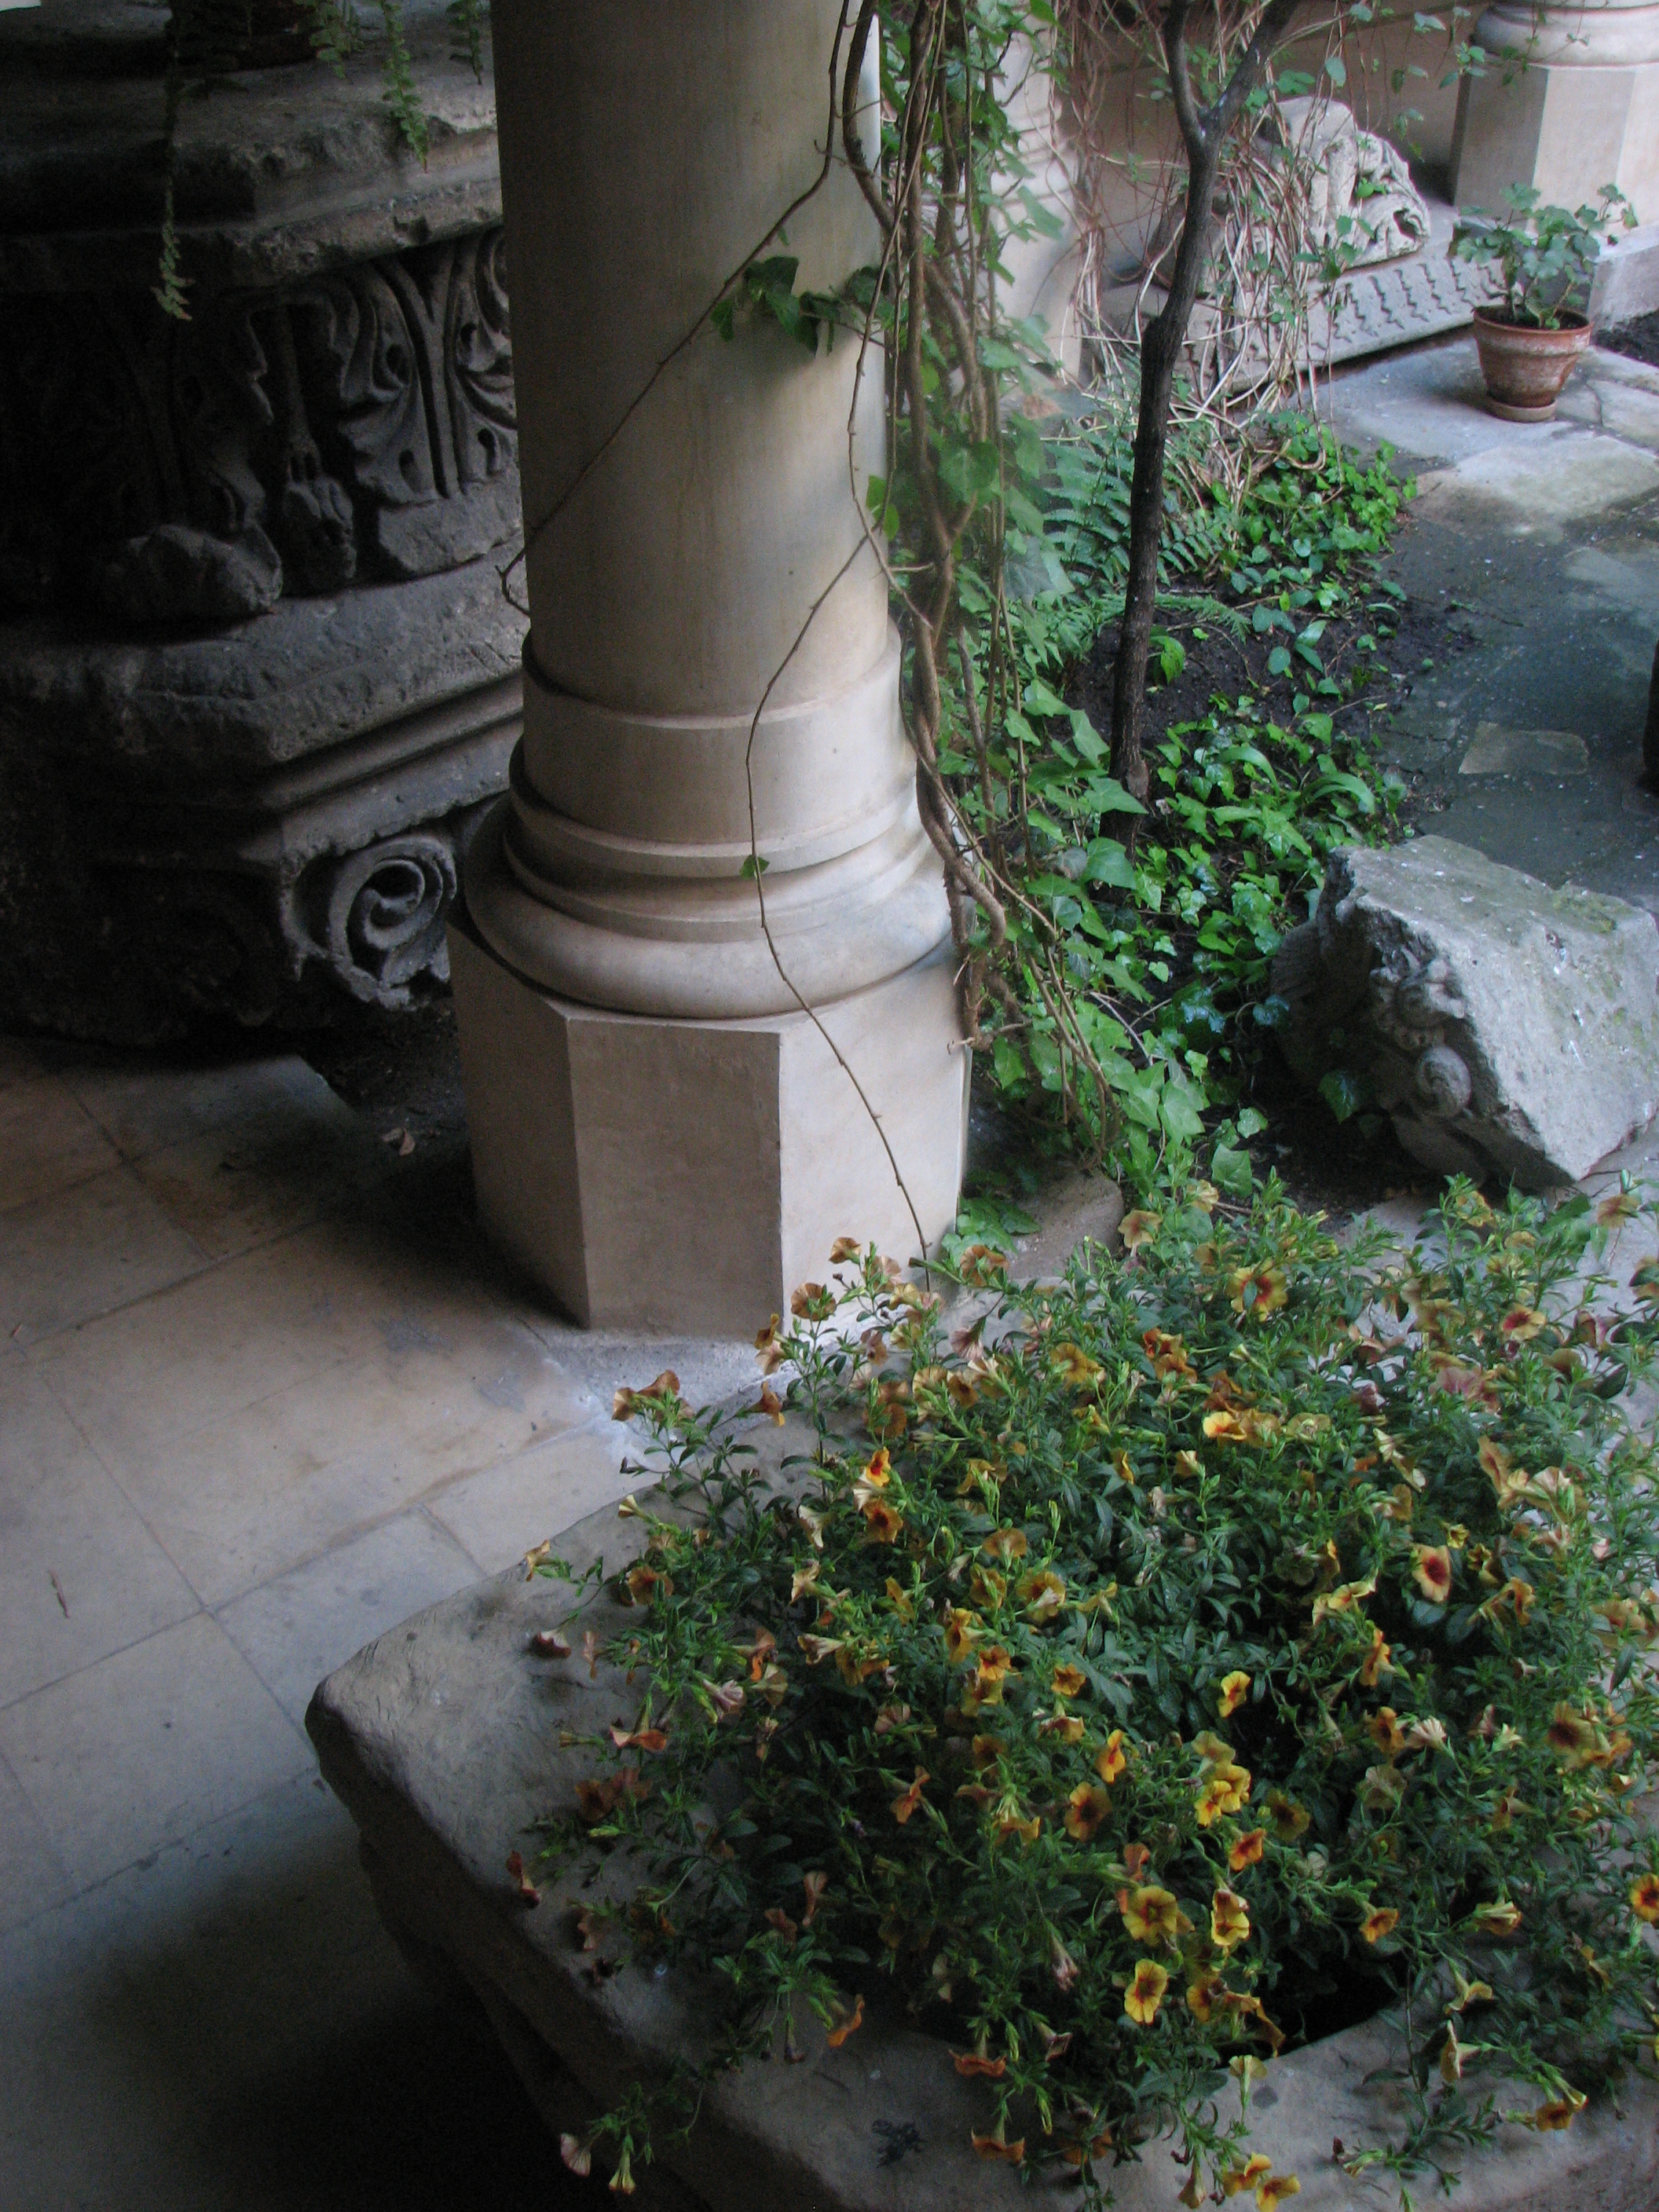
tree, architecture, plant, photography, flower, building, photo, europe, green, backyard, religion, church, garden, christian, photos, religious, free, de, shrub, churches, fotografie, christianity, romana, orthodox, eastern, yard, romania, bor, biserica, arhitectura, orthodoxy, romanian, ortodoxa, ortodox, ortodoxia, ortodoxie, ecclesiastical, bisericeasc, cladire, edificiu, stavropoleos, cre tinism, cre tin